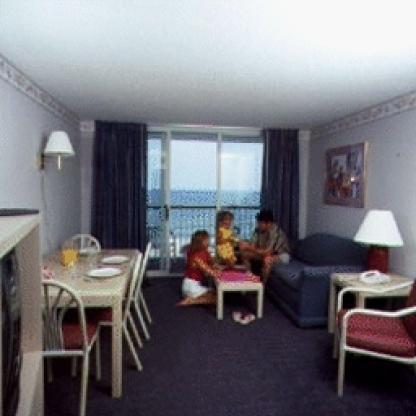
Scene: Indoor